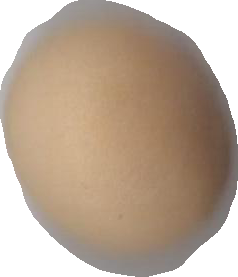
Variety: Grobogan